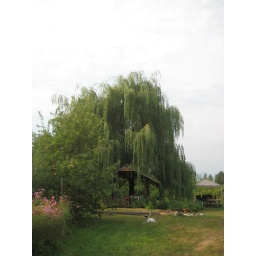
buker's house in Rosedale, BC Canada: beautiful willow tree